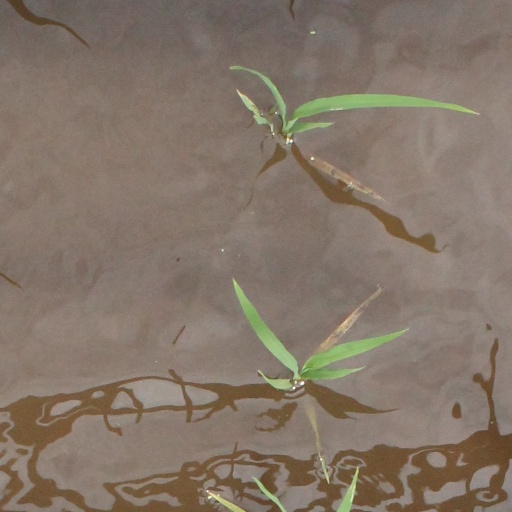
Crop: rice